God's Crooked Lines

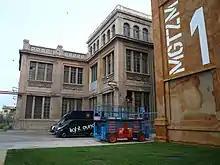
Tarragona's Tabacalera

The film was produced by Nostromo Pictures, Atresmedia Cine, and Filmayer. Written by the director Oriol Paulo alongside Guillem Clua and Lara Sendim, the screenplay of "God's Crooked Lines" is the second film adaptation of Torcuato Luca de Tena Brunet's 1979 best-selling novel "Los renglones torcidos de Dios", after Tulio Demicheli's 1983 Mexican adaptation "". Production began when Atresmedia Cine and Warner Bros., who had the rights to the novel, approached Paulo in June 2019, when he was about to start filming "The Innocent". He had read it when he was 14 years old after his grandmother, an avid reader of mystery novels, recommended it to him. Paulo was initially hesitant to accept the offer because the novel had a universe that was too broad for him. His approval of their offer came six months later after rereading the novel and developing fascination with the main character, Alice Gould, whom he described as an "upper-class woman, so brutal, so intelligent and with such a verbal argumentative ability."